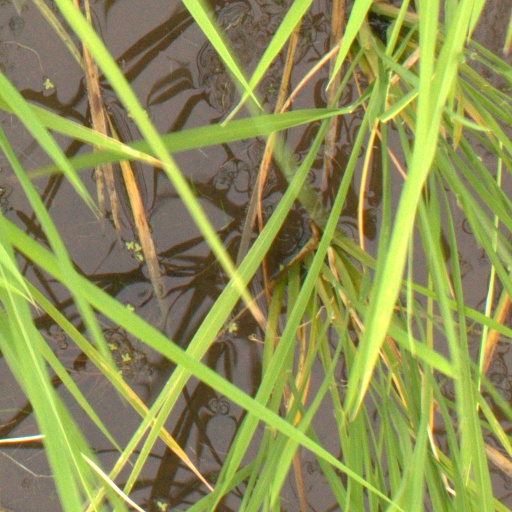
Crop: rice